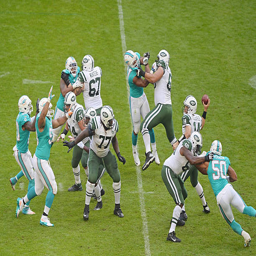
attempts a pass during sports association as sports team compete against sports team .